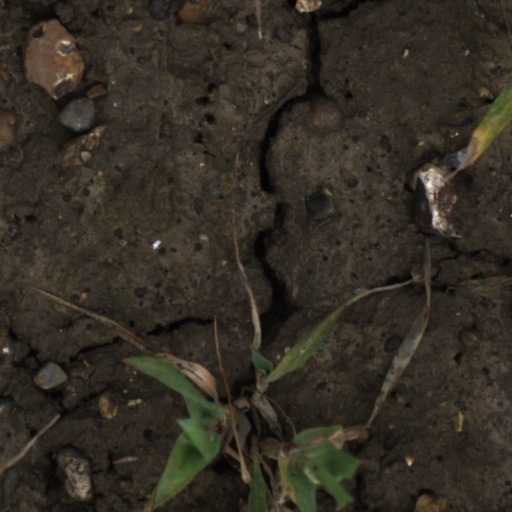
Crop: wheat